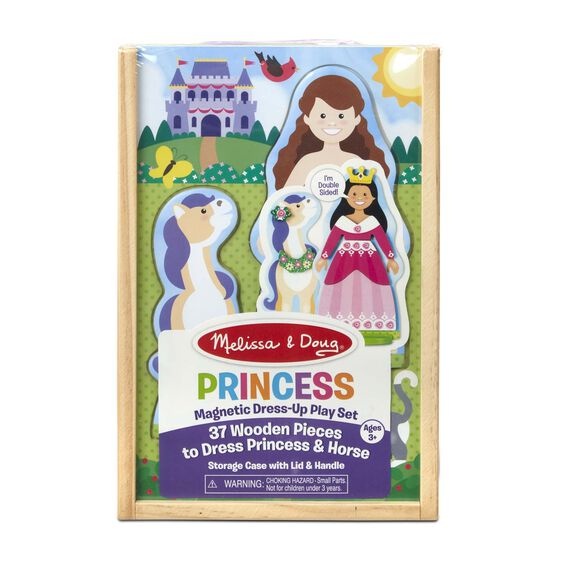
Melissa & Doug Princess Magnetic Dress Up Playset
Melissa & Doug Princess Magnetic Dress Up Playset. Combine dozens of magnetic wooden pieces in coordinating designs to dress a beautiful double-sided princess and her horse companion! The set includes 37 clothing and accessory pieces and durable stands for the princess and horse play figures, all of which store in a handy wooden take-along case with a slide-on lid and handle. Magnetic dress-up helps kids three and older develop fine motor, counting and sorting skills and encourages creative expression and imaginative play. Wooden magnetic princess and horse play figures to dress in coordinating mix-and-match outfits. Includes double-sided wooden magnetic princess wooden magnetic horse 2 durable stands, 37 wooden magnetic clothing and accessory pieces. Play figures and pieces store in wooden tray with sliding lid and handle. Develops fine motor, counting, and sorting skills and encourages creative expression and imaginative play. Ages: 3+
Brand: Melissa & Doug
Category: Toys & Games > Toys > Dolls, Playsets & Toy Figures > Toy Playsets > Castle Playsets